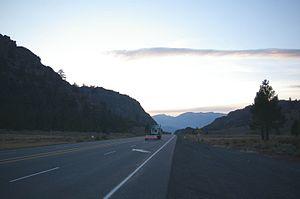
Devils Gate est un col routier de la sierra Nevada, aux États-Unis. Ce col culmine à une altitude de 2 275 mètres dans le comté de Mono, en Californie. Il est protégé au sein de la forêt nationale d'Humboldt-Toiyabe.